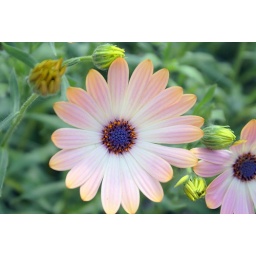
went to Schwartz greenhouse to get some flowers around the house decided it would be a good photo op